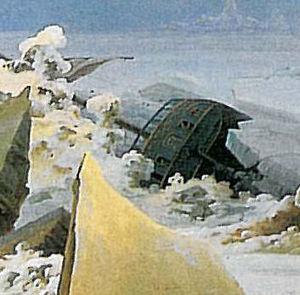
La Mer de glace est un tableau peint par Caspar David Friedrich en 1823-1824 et qui est conservé à la Kunsthalle de Hambourg, en Allemagne. Il est, avec Le Voyageur contemplant une mer de nuages, l'une des plus célèbres œuvres de l'artiste.